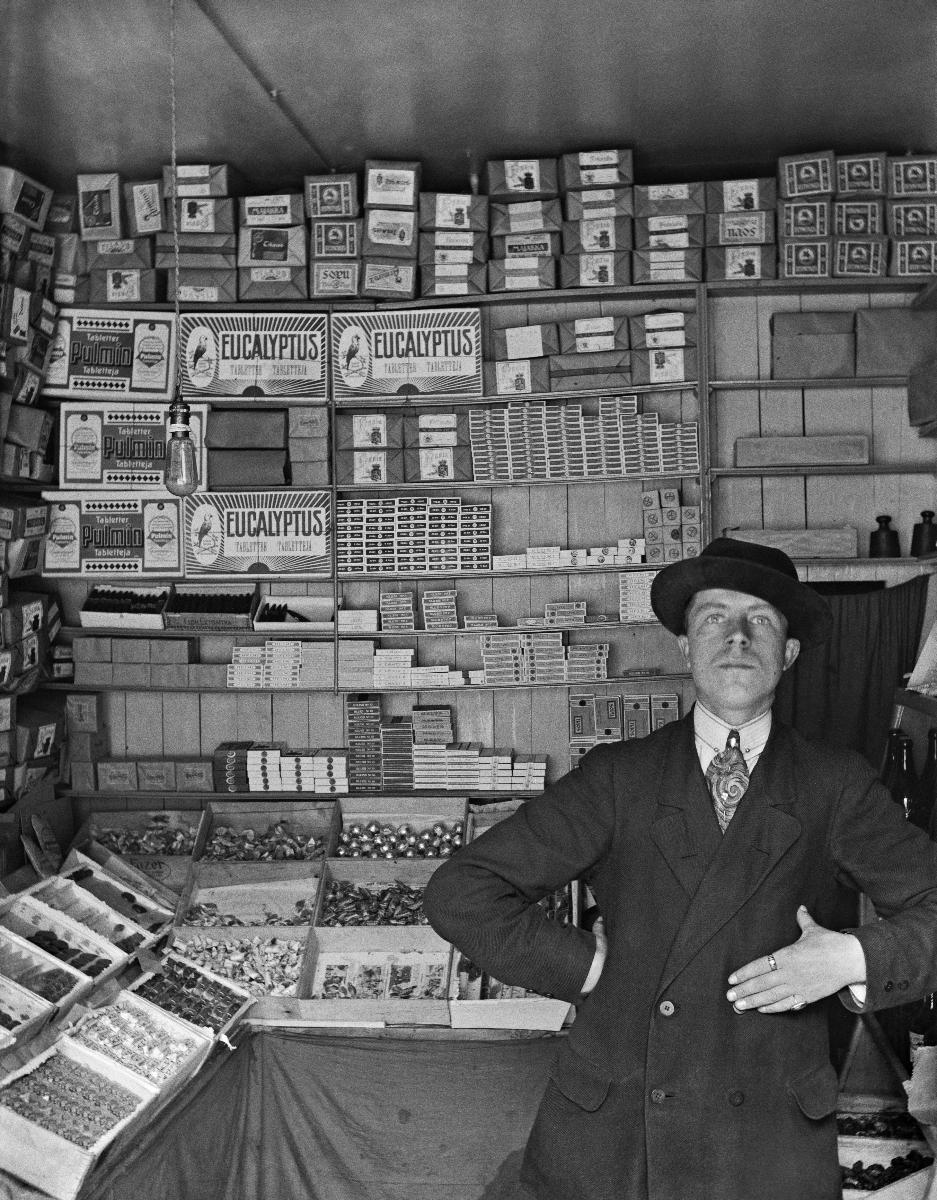
Kaupan varastossa.
sisällön kuvaus: Mies tupakkakaupan takahuoneen varastossa. Hyllyissä tupakka- ja pastillipakkauksia. mustavalkoinen
Kuvaaja: Laakso, Heikki, valokuvaaja
Ajankohta: kuvausaika 1910-luku
Aiheet: erikoisliikkeet, tupakka, myymälät, varastotilat, specialty stores, tobacco, shops, storehouses, specialaffärer, tobak, affärer, lagerutrymmen